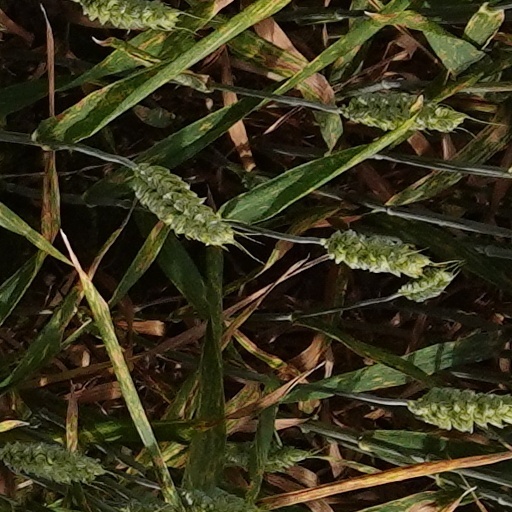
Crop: wheat